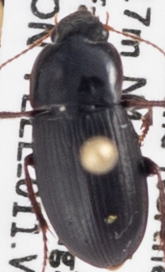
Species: Harpalus opacipennis
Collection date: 2018-08-23
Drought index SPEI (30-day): -0.71
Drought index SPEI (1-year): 1.28
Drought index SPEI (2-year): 0.9